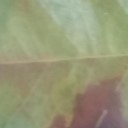
Label: Leaf_rust